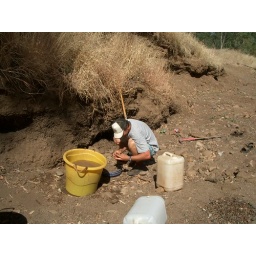
Sapphire prospecting in a dry river bed